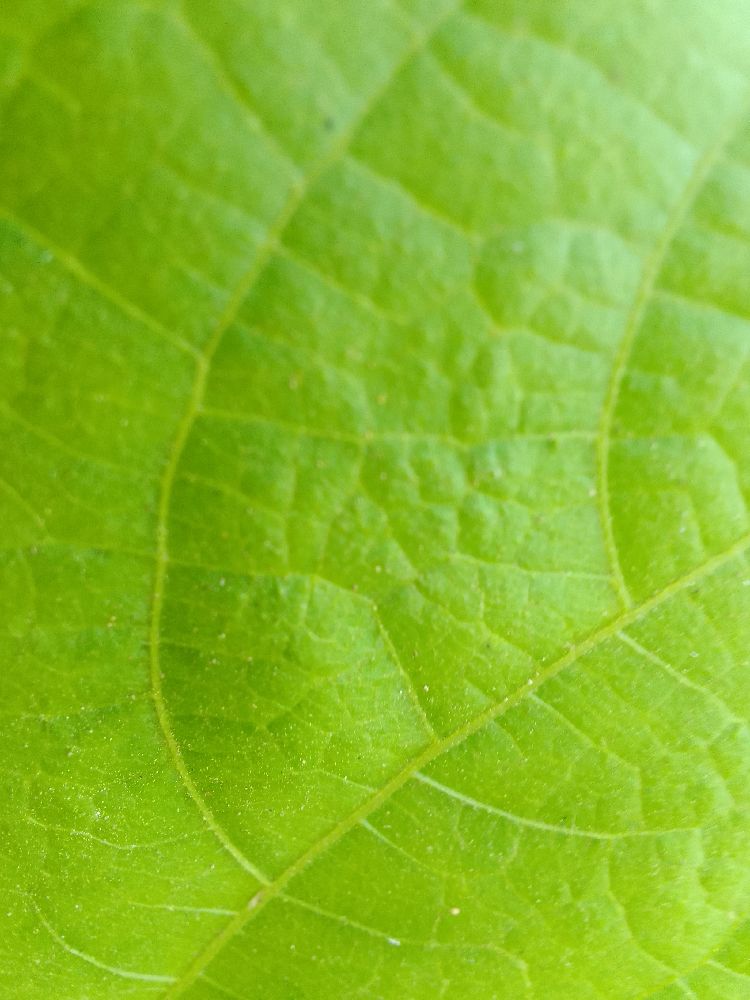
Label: healthy